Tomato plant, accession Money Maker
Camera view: bottom (45 deg); turntable rotation: 150 degrees
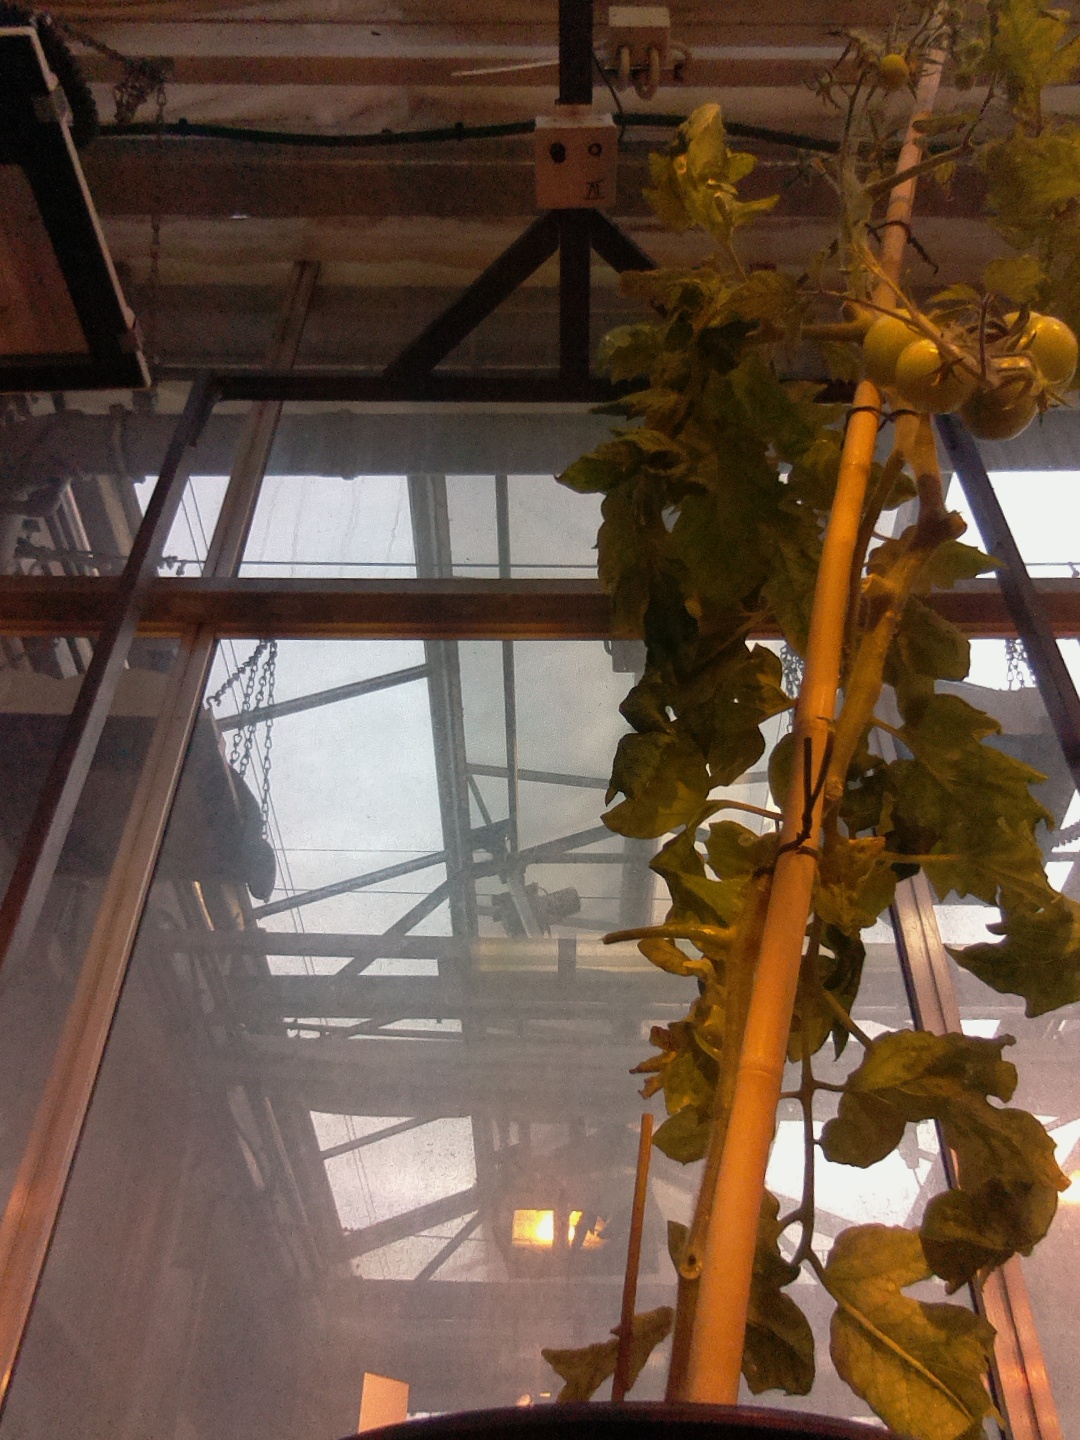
BBCH growth stage 78: 80% -90% of final fruit size